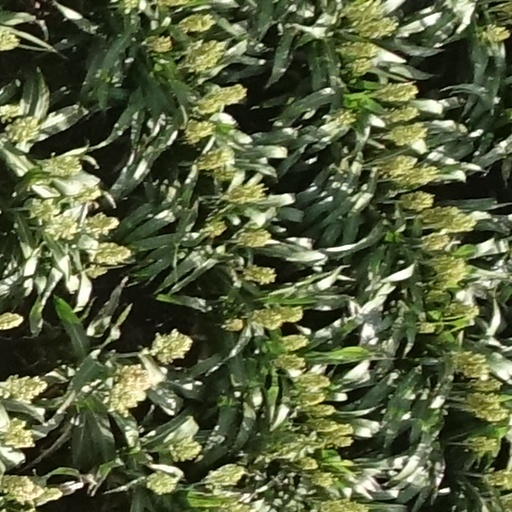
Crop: sorghum